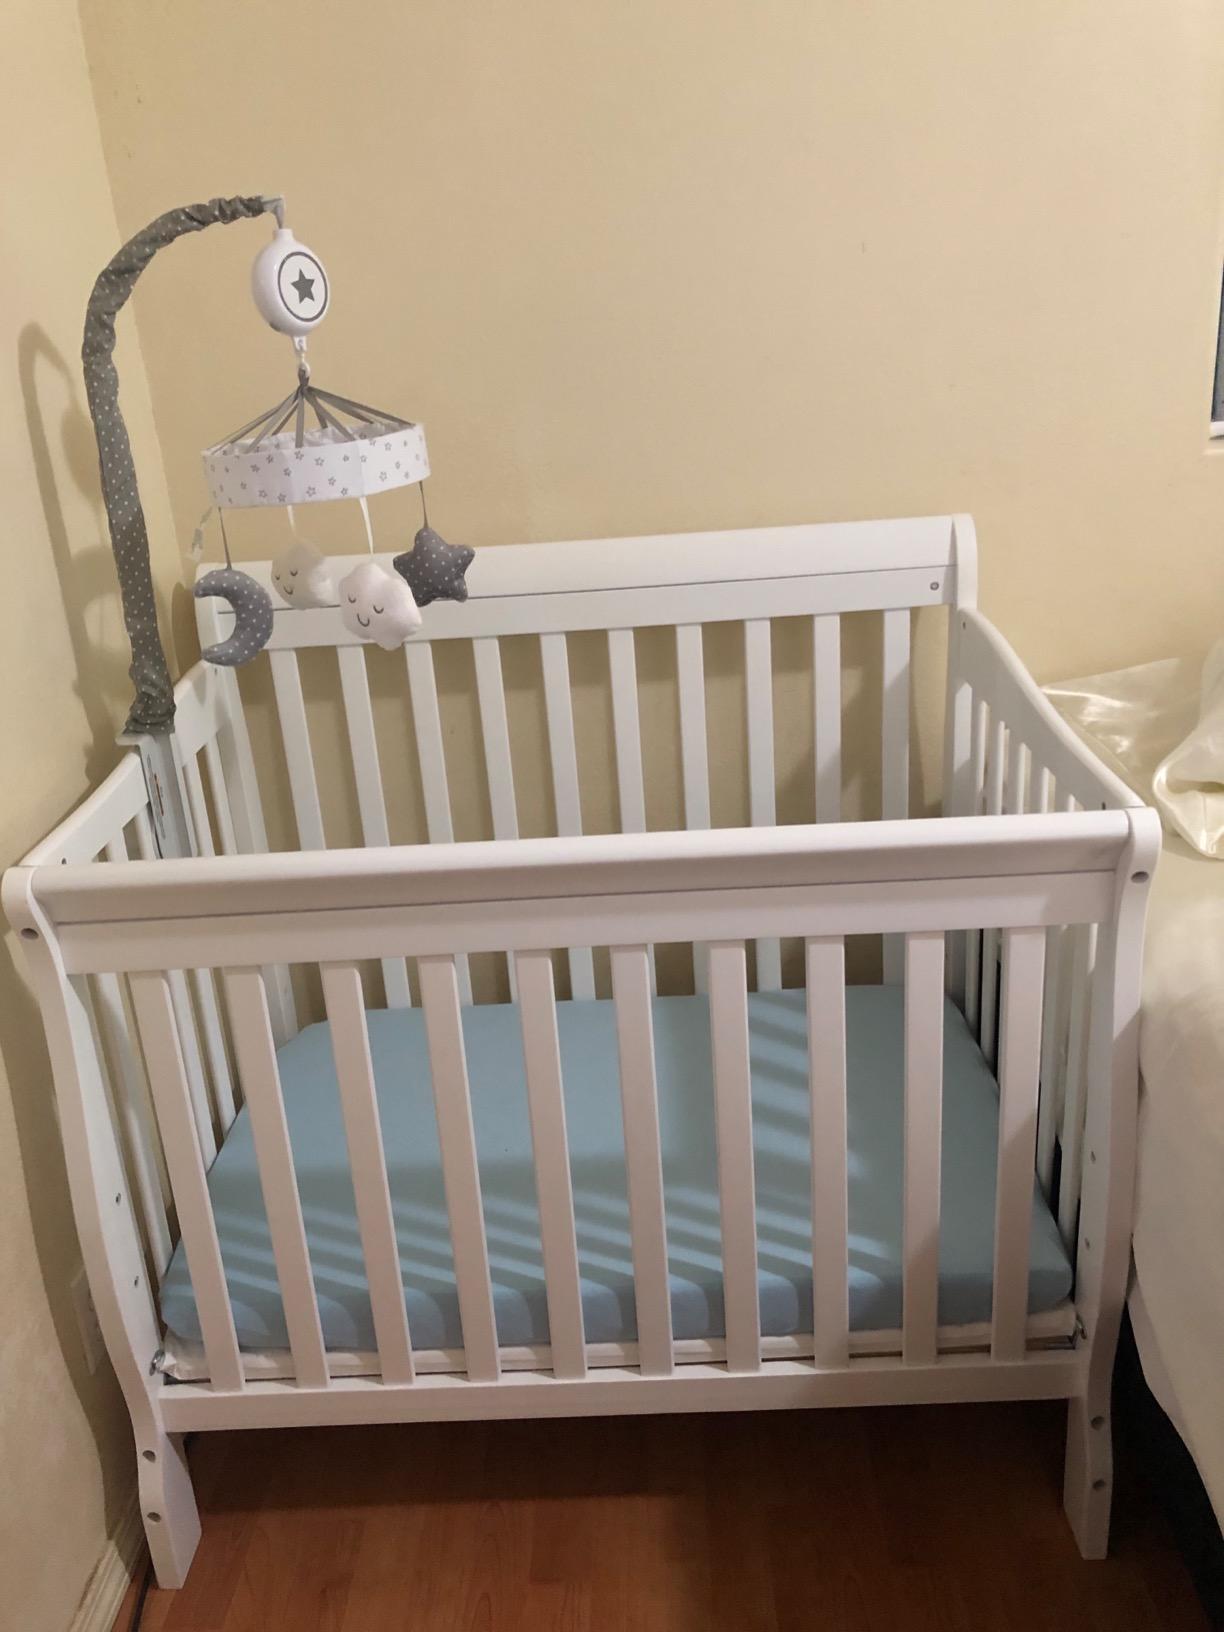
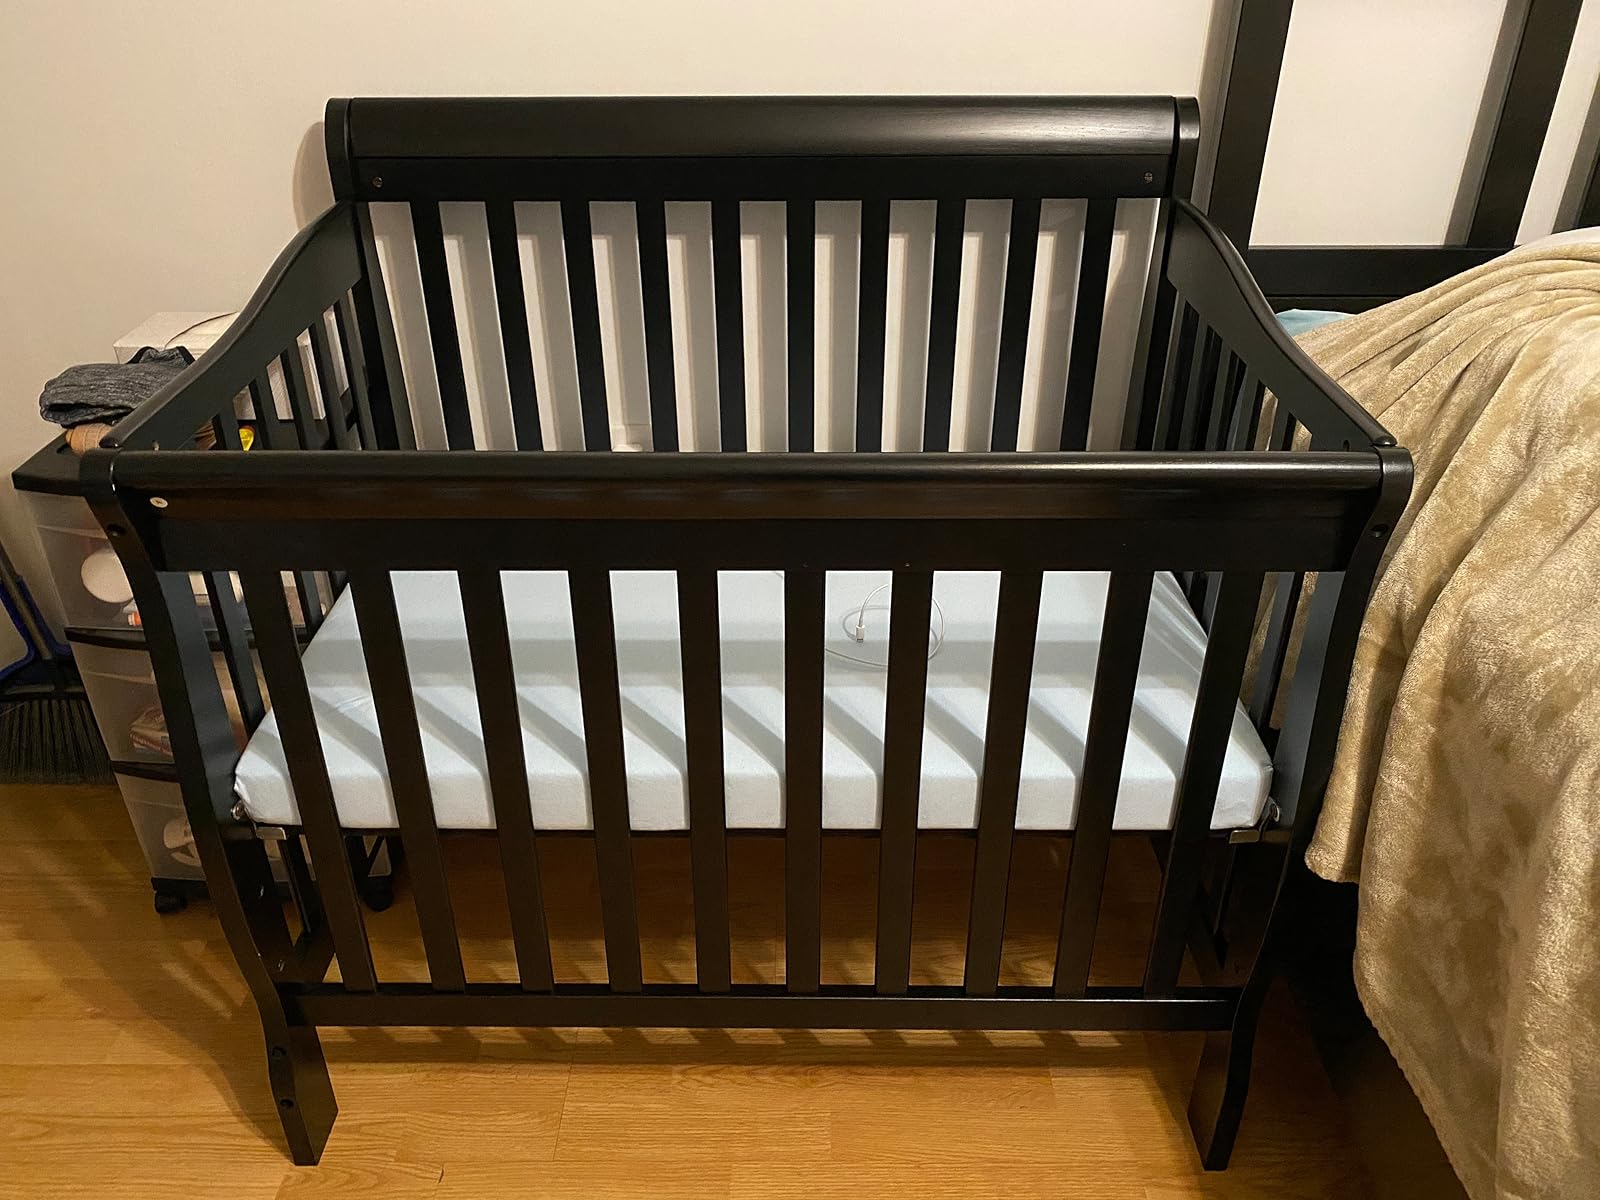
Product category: products_crib
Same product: no